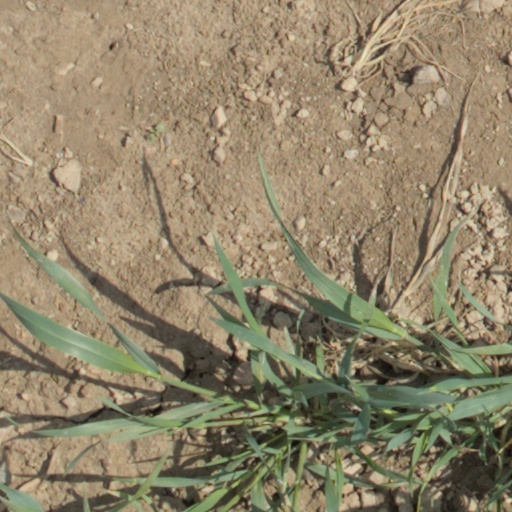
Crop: wheat